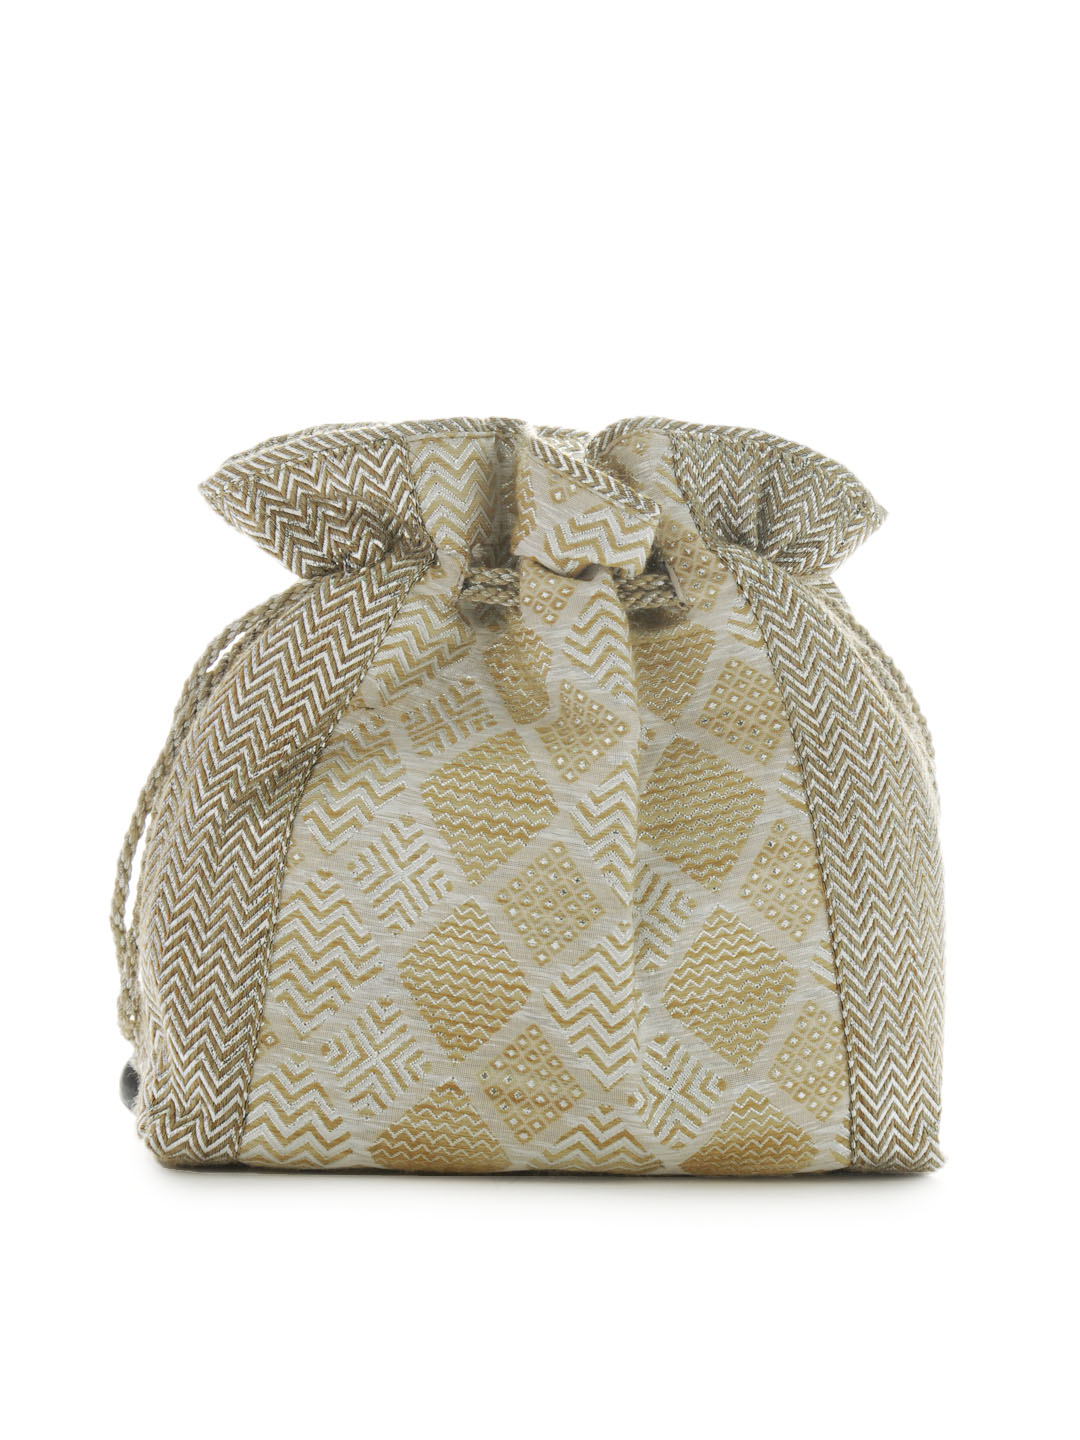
Fabindia Women Beige Potli
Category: Accessories / Bags / Clutches
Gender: Women
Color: Beige
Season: Summer 2012
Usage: Casual